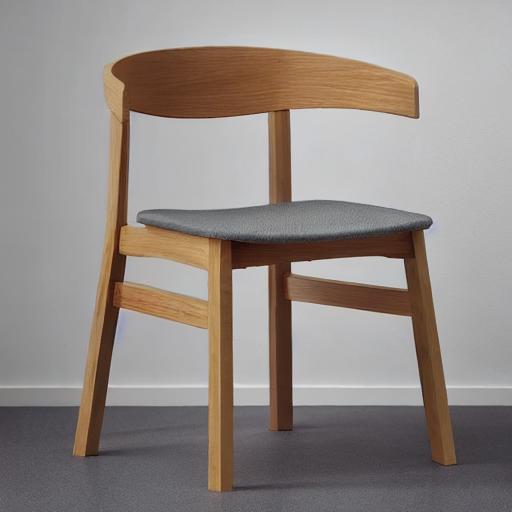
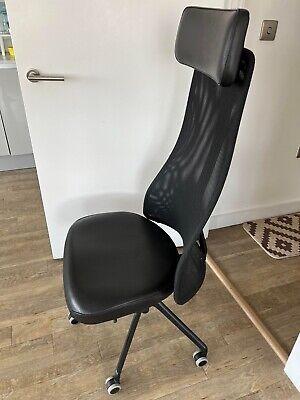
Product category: items_chair
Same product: no